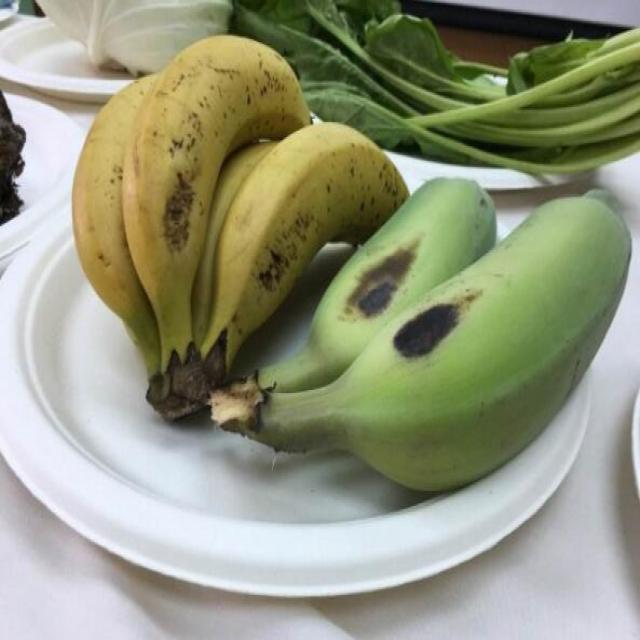
Label: bananas